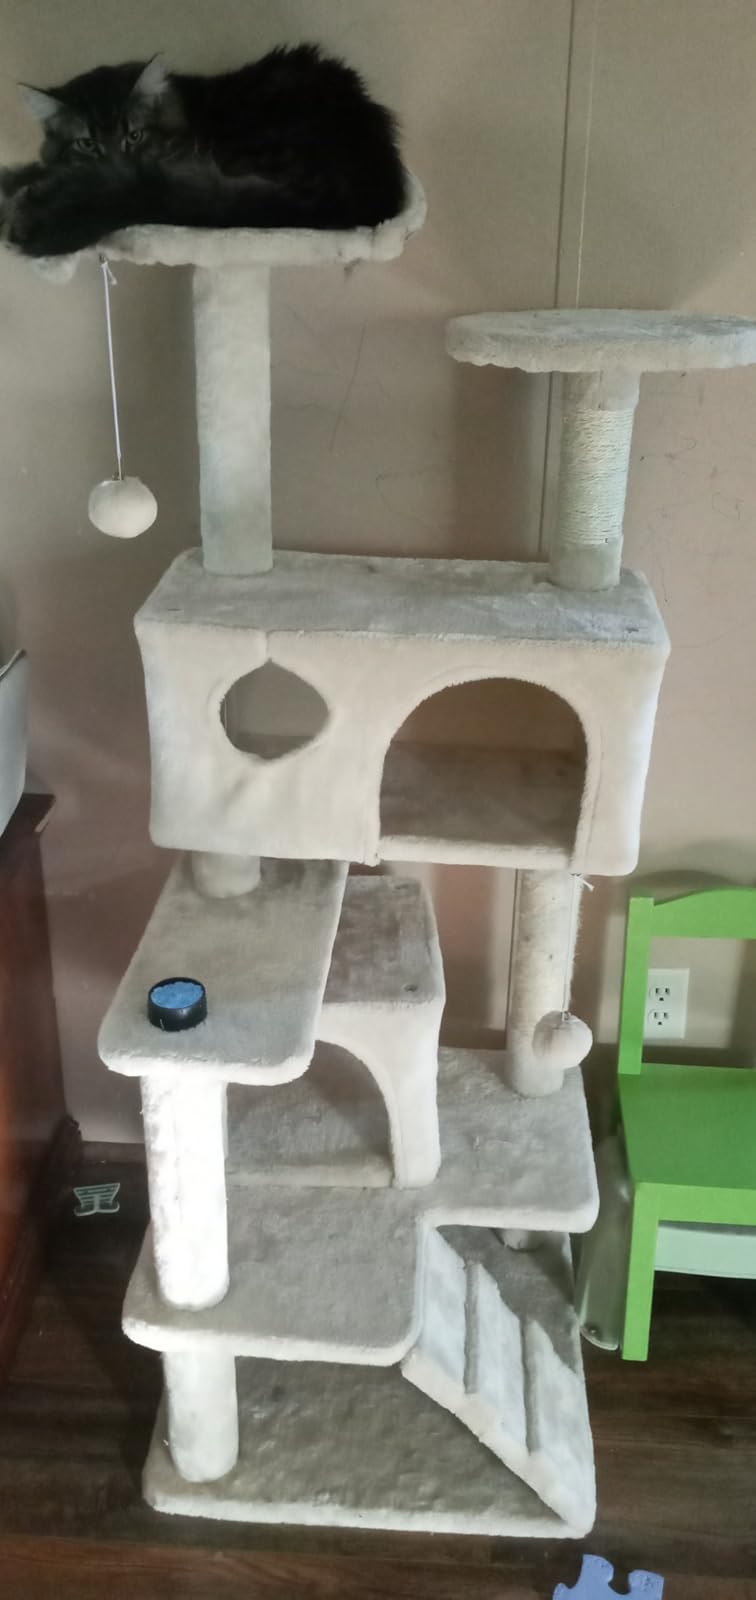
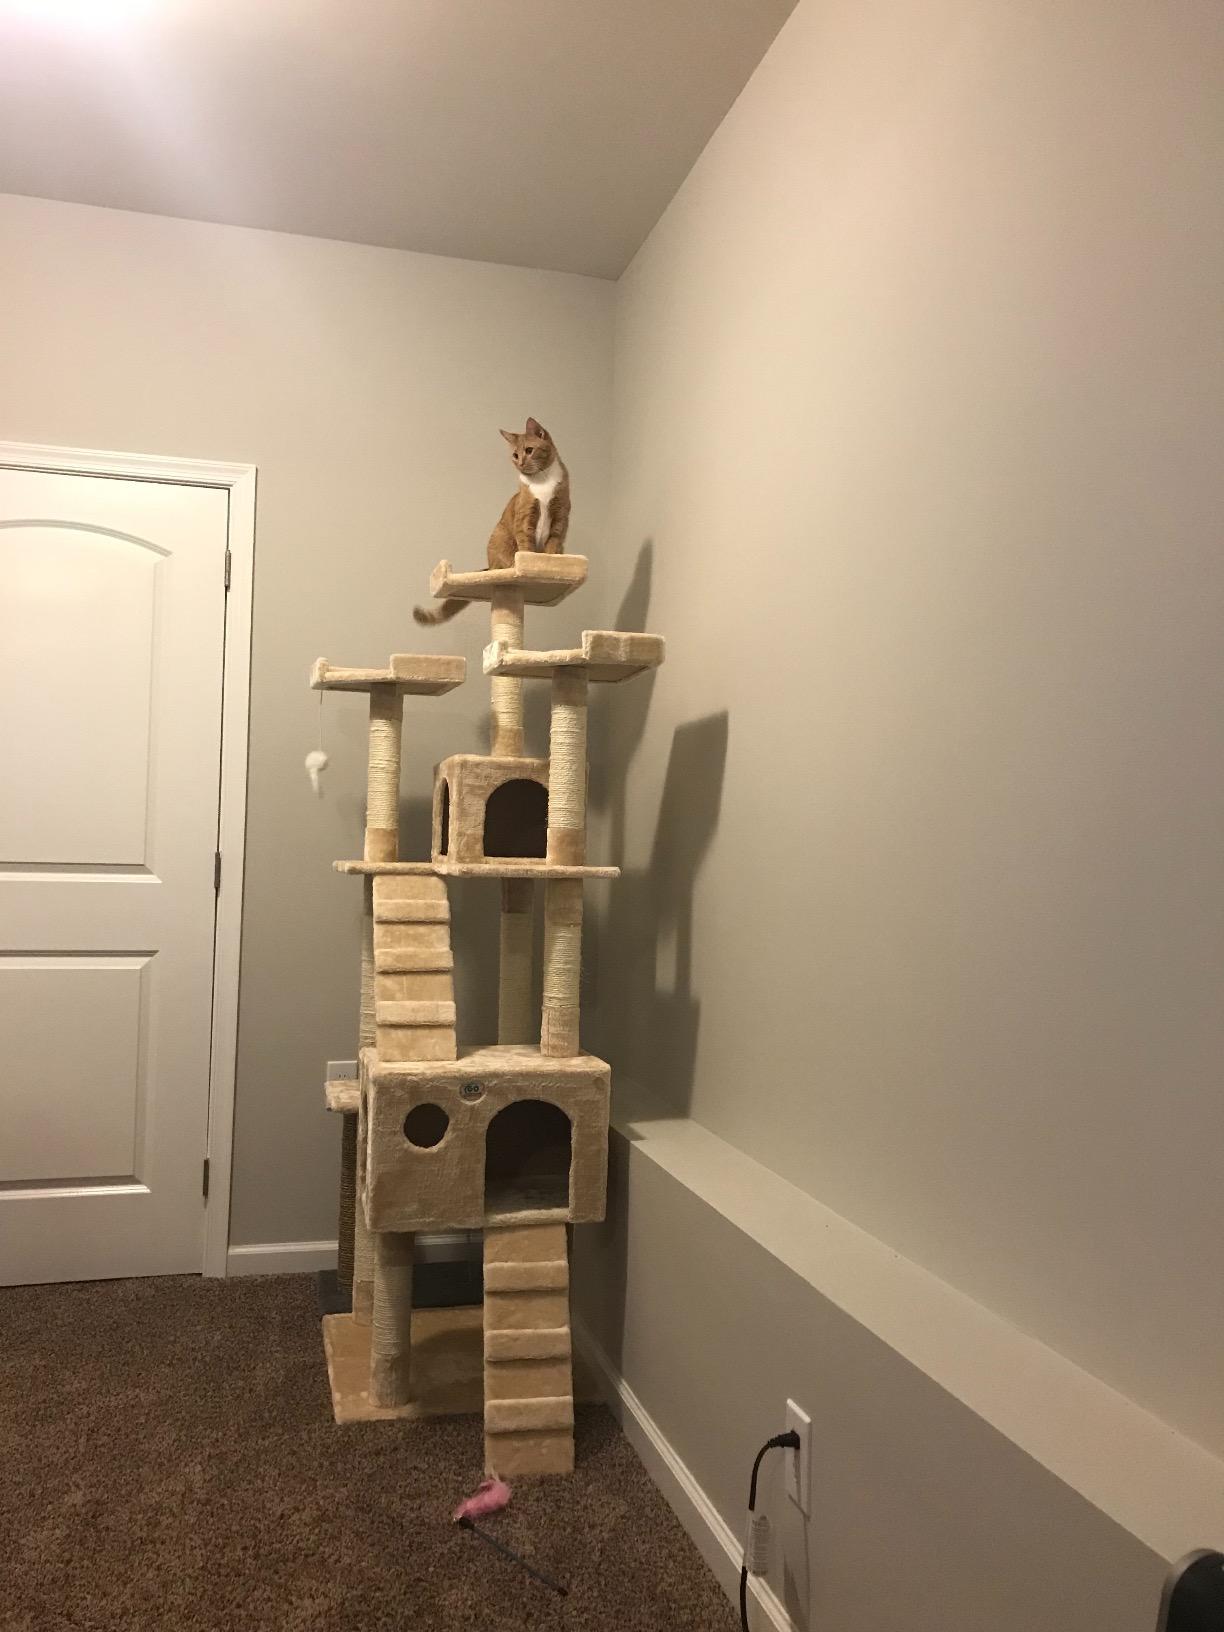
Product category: items_cat tree
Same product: no